Maximilian Schell

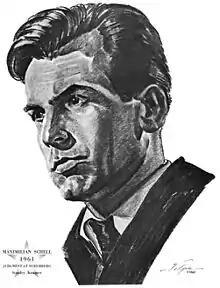
Drawing of Schell after he won an Oscar for "Judgment at Nuremberg" (1961). Artist: Nicholas Volpe

During his career, as one of the few German-speaking actors working in English-language films, Schell was top billed in a number of Nazi-era themed films, including "Counterpoint" (1968), "The Odessa File" (1974)", The Man in the Glass Booth" (1975), "A Bridge Too Far" (1977), "Cross of Iron" (1977) and "Julia" (1977). For the latter film, directed by Fred Zinnemann, Schell was again nominated for an Oscar for his supporting role as an anti-Nazi activist.